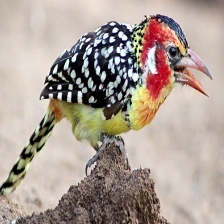
Species: D-ARNAUDS BARBET
Scientific name: TRACHYPHONUS DARNAUDII